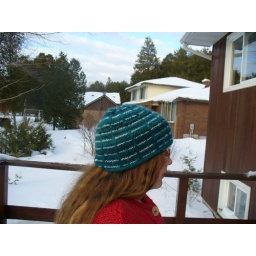
mim in green hat